Ambaji

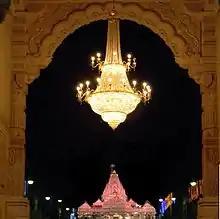
Ambaji Temple at Night

Ambaji is a town within taluka district Banaskantha, North Gujarat, India. It is located at . It is at an altitude of . It is surrounded by the Araveli Hill range. Ambaji is within the Aravali Range'line of peaks', is a range of mountains in western India running approximately 800 km in a northeastern direction across Indian states of Gujarat, Rajasthan, Haryana and Delhi. It is also called Mewat hills locally. Ambaji town also in between the borders of North Gujarat and Abu Road of Rajasthan.